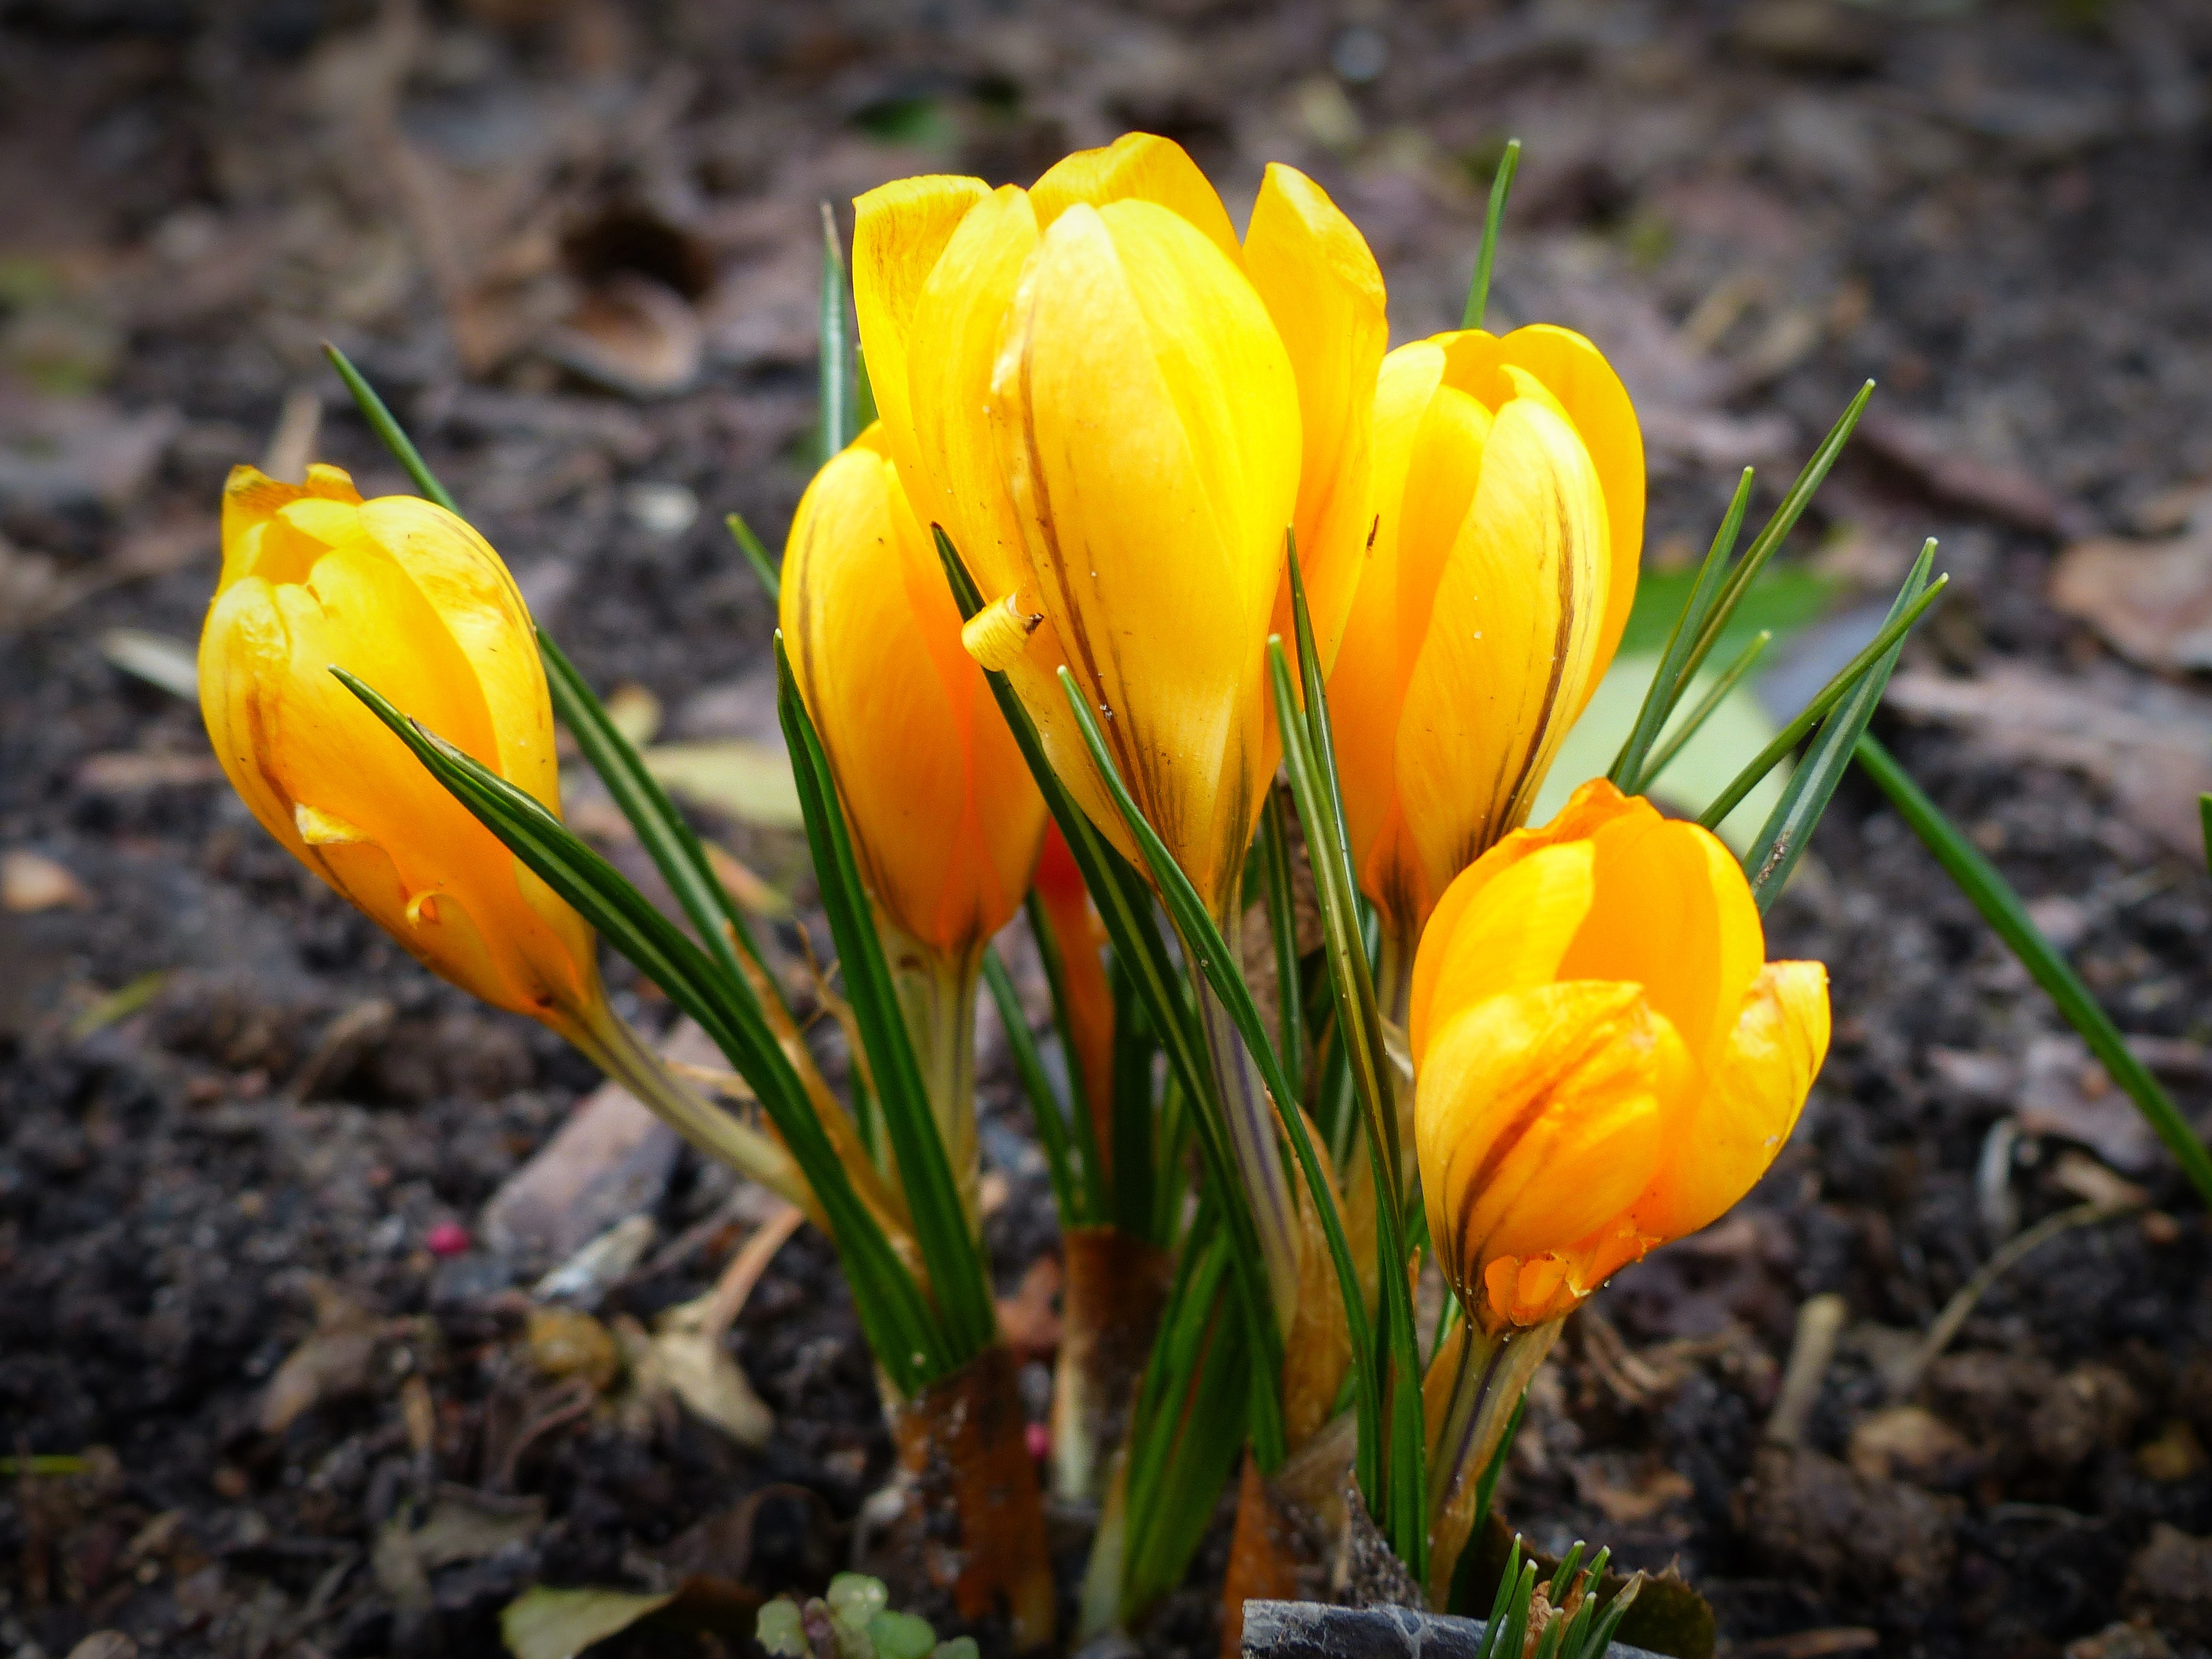
nature, blossom, plant, flower, bloom, botany, yellow, flora, wildflower, crocus, flowering plant, land plant, iris family